Sumurun

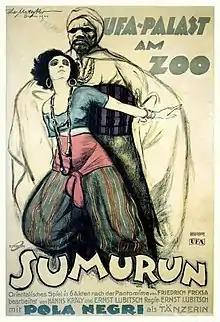
Film poster

Sumurun (U.S. title: One Arabian Night) is a 1920 German silent film directed by Ernst Lubitsch based on a pantomime by .